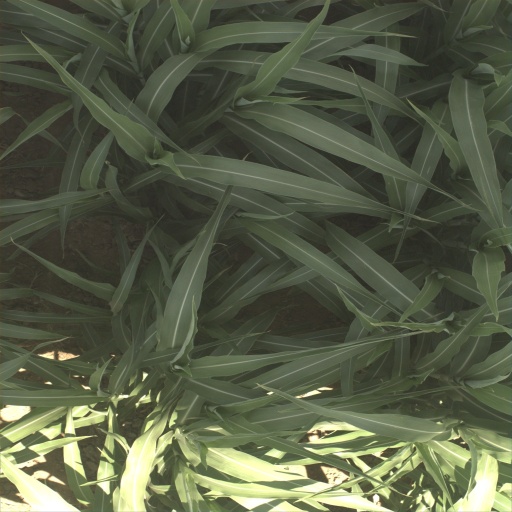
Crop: sorghum